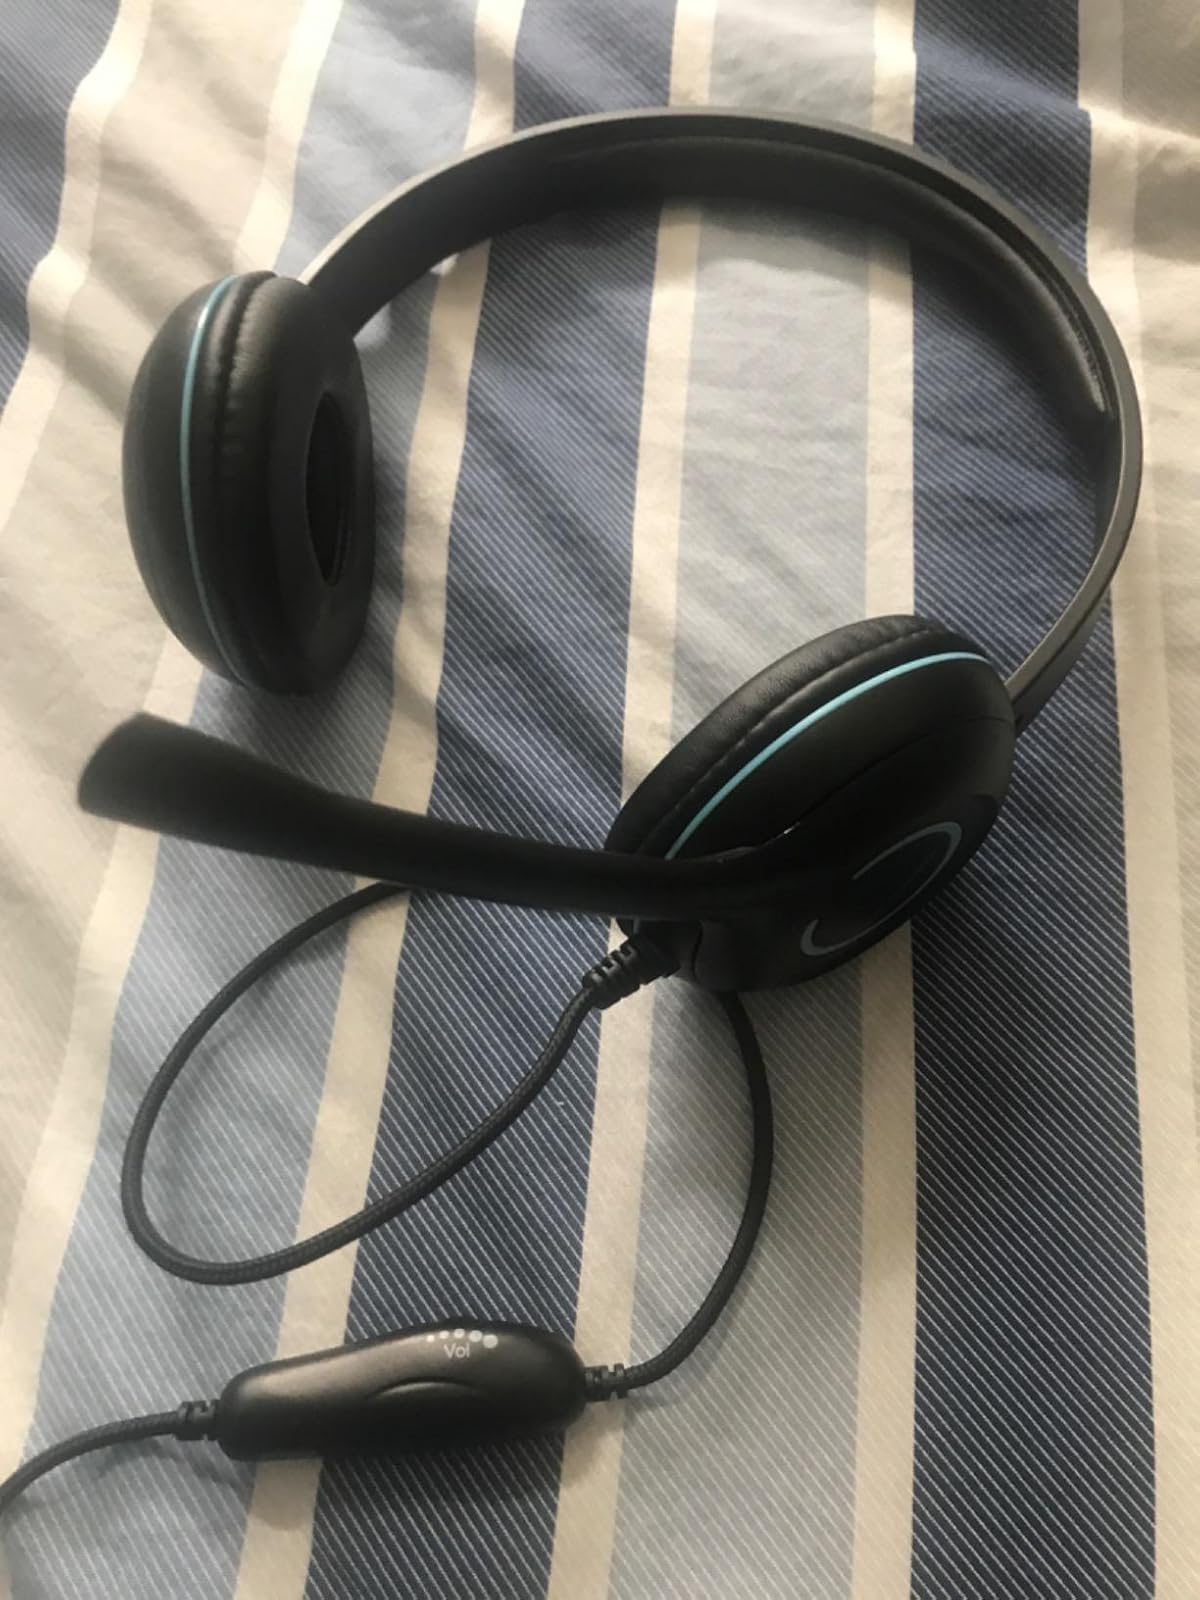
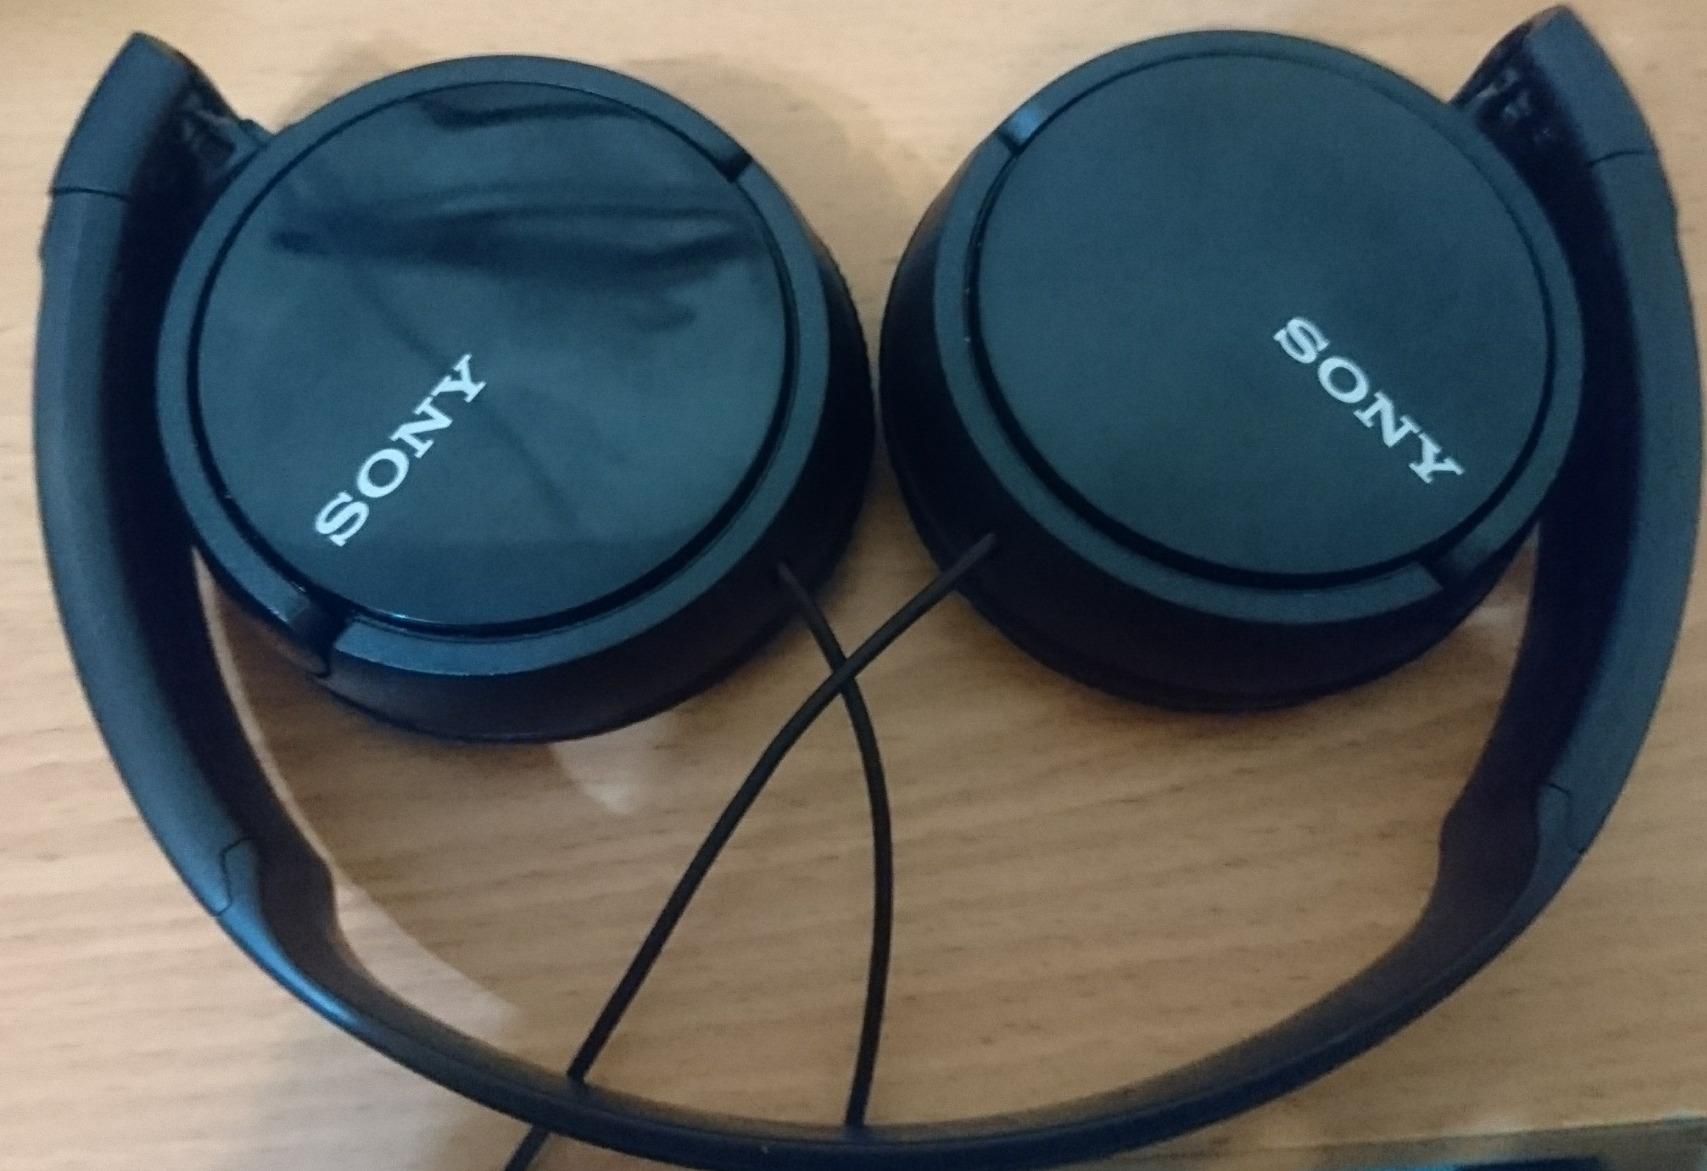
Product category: headphones
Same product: no